Grand Lodge of California

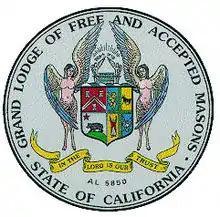
Official seal

The Grand Lodge of Free & Accepted Masons of California, commonly called the Grand Lodge of California, is one of the two Masonic Grand Lodges in the state recognized by the United Grand Lodge of England, the other being the Most Worshipful Prince Hall Grand Lodge of California Free & Accepted Masons. The Grand Lodge of California is headquartered in San Francisco, California.